Roman imperial cult

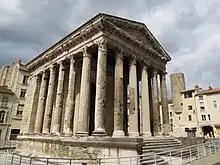
Temple of Augustus and Livia, Vienne (modern France). Originally dedicated to Augustus and Roma. Augustus was deified on his death in 14 AD: his widow Livia was deified in 42 AD by Claudius.

In the Eastern provinces, cultural precedent ensured a rapid and geographically widespread dissemination of cult, extending as far as the Augustan military settlement at modern-day Najran. Considered as a whole, these provinces present the Empire's broadest and most complex syntheses of imperial and native cult, funded through private and public initiatives and ranging from the god-like honours due a living patron to what Harland (2003) interprets as privately funded communal mystery rites. The Greek cities of Roman Asia competed for the privilege of building high-status imperial cult centres (neocorates). Ephesus and Sardis, ancient rivals, had two apiece until the early 3rd century AD, when Ephesus was allowed an additional temple, to the reigning Emperor Caracalla. When he died, the city lost its brief, celebrated advantage through a religious technicality.